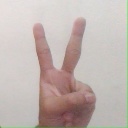
अक्षर: क